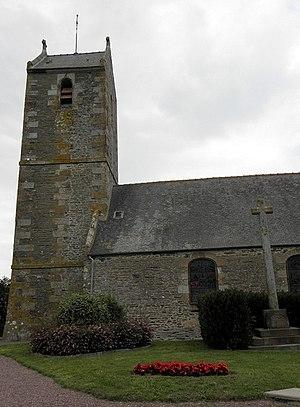
Église de Beauvoir (50).
Beauvoir est une commune française, située dans le département de la Manche en région Normandie, peuplée de 423 habitants.